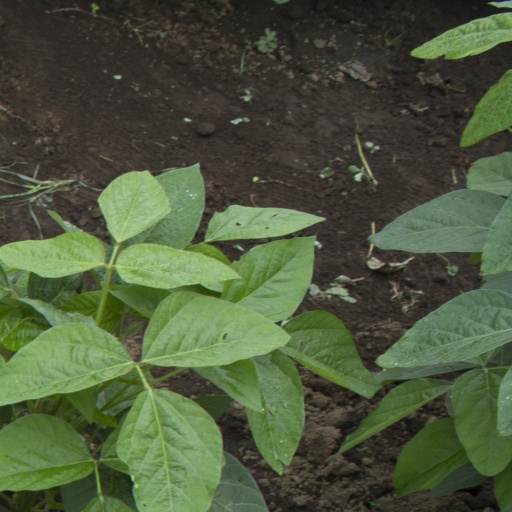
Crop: soybean